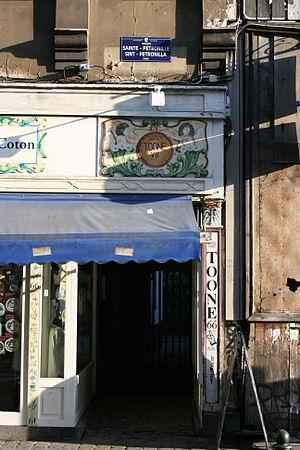
Impasse Sainte-Pétronille, débouchant rue du Marché aux Herbes, Bruxelles, Belgique
Le Théâtre royal de Toone est un théâtre de marionnettes de tradition populaire bruxelloise, actif depuis 1830.